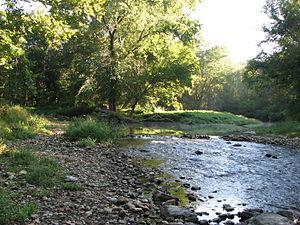
London Britain Township est un township, situé au sud-est du comté de Chester, aux États-Unis. En 2010, il comptait une population de 3 139 habitants.